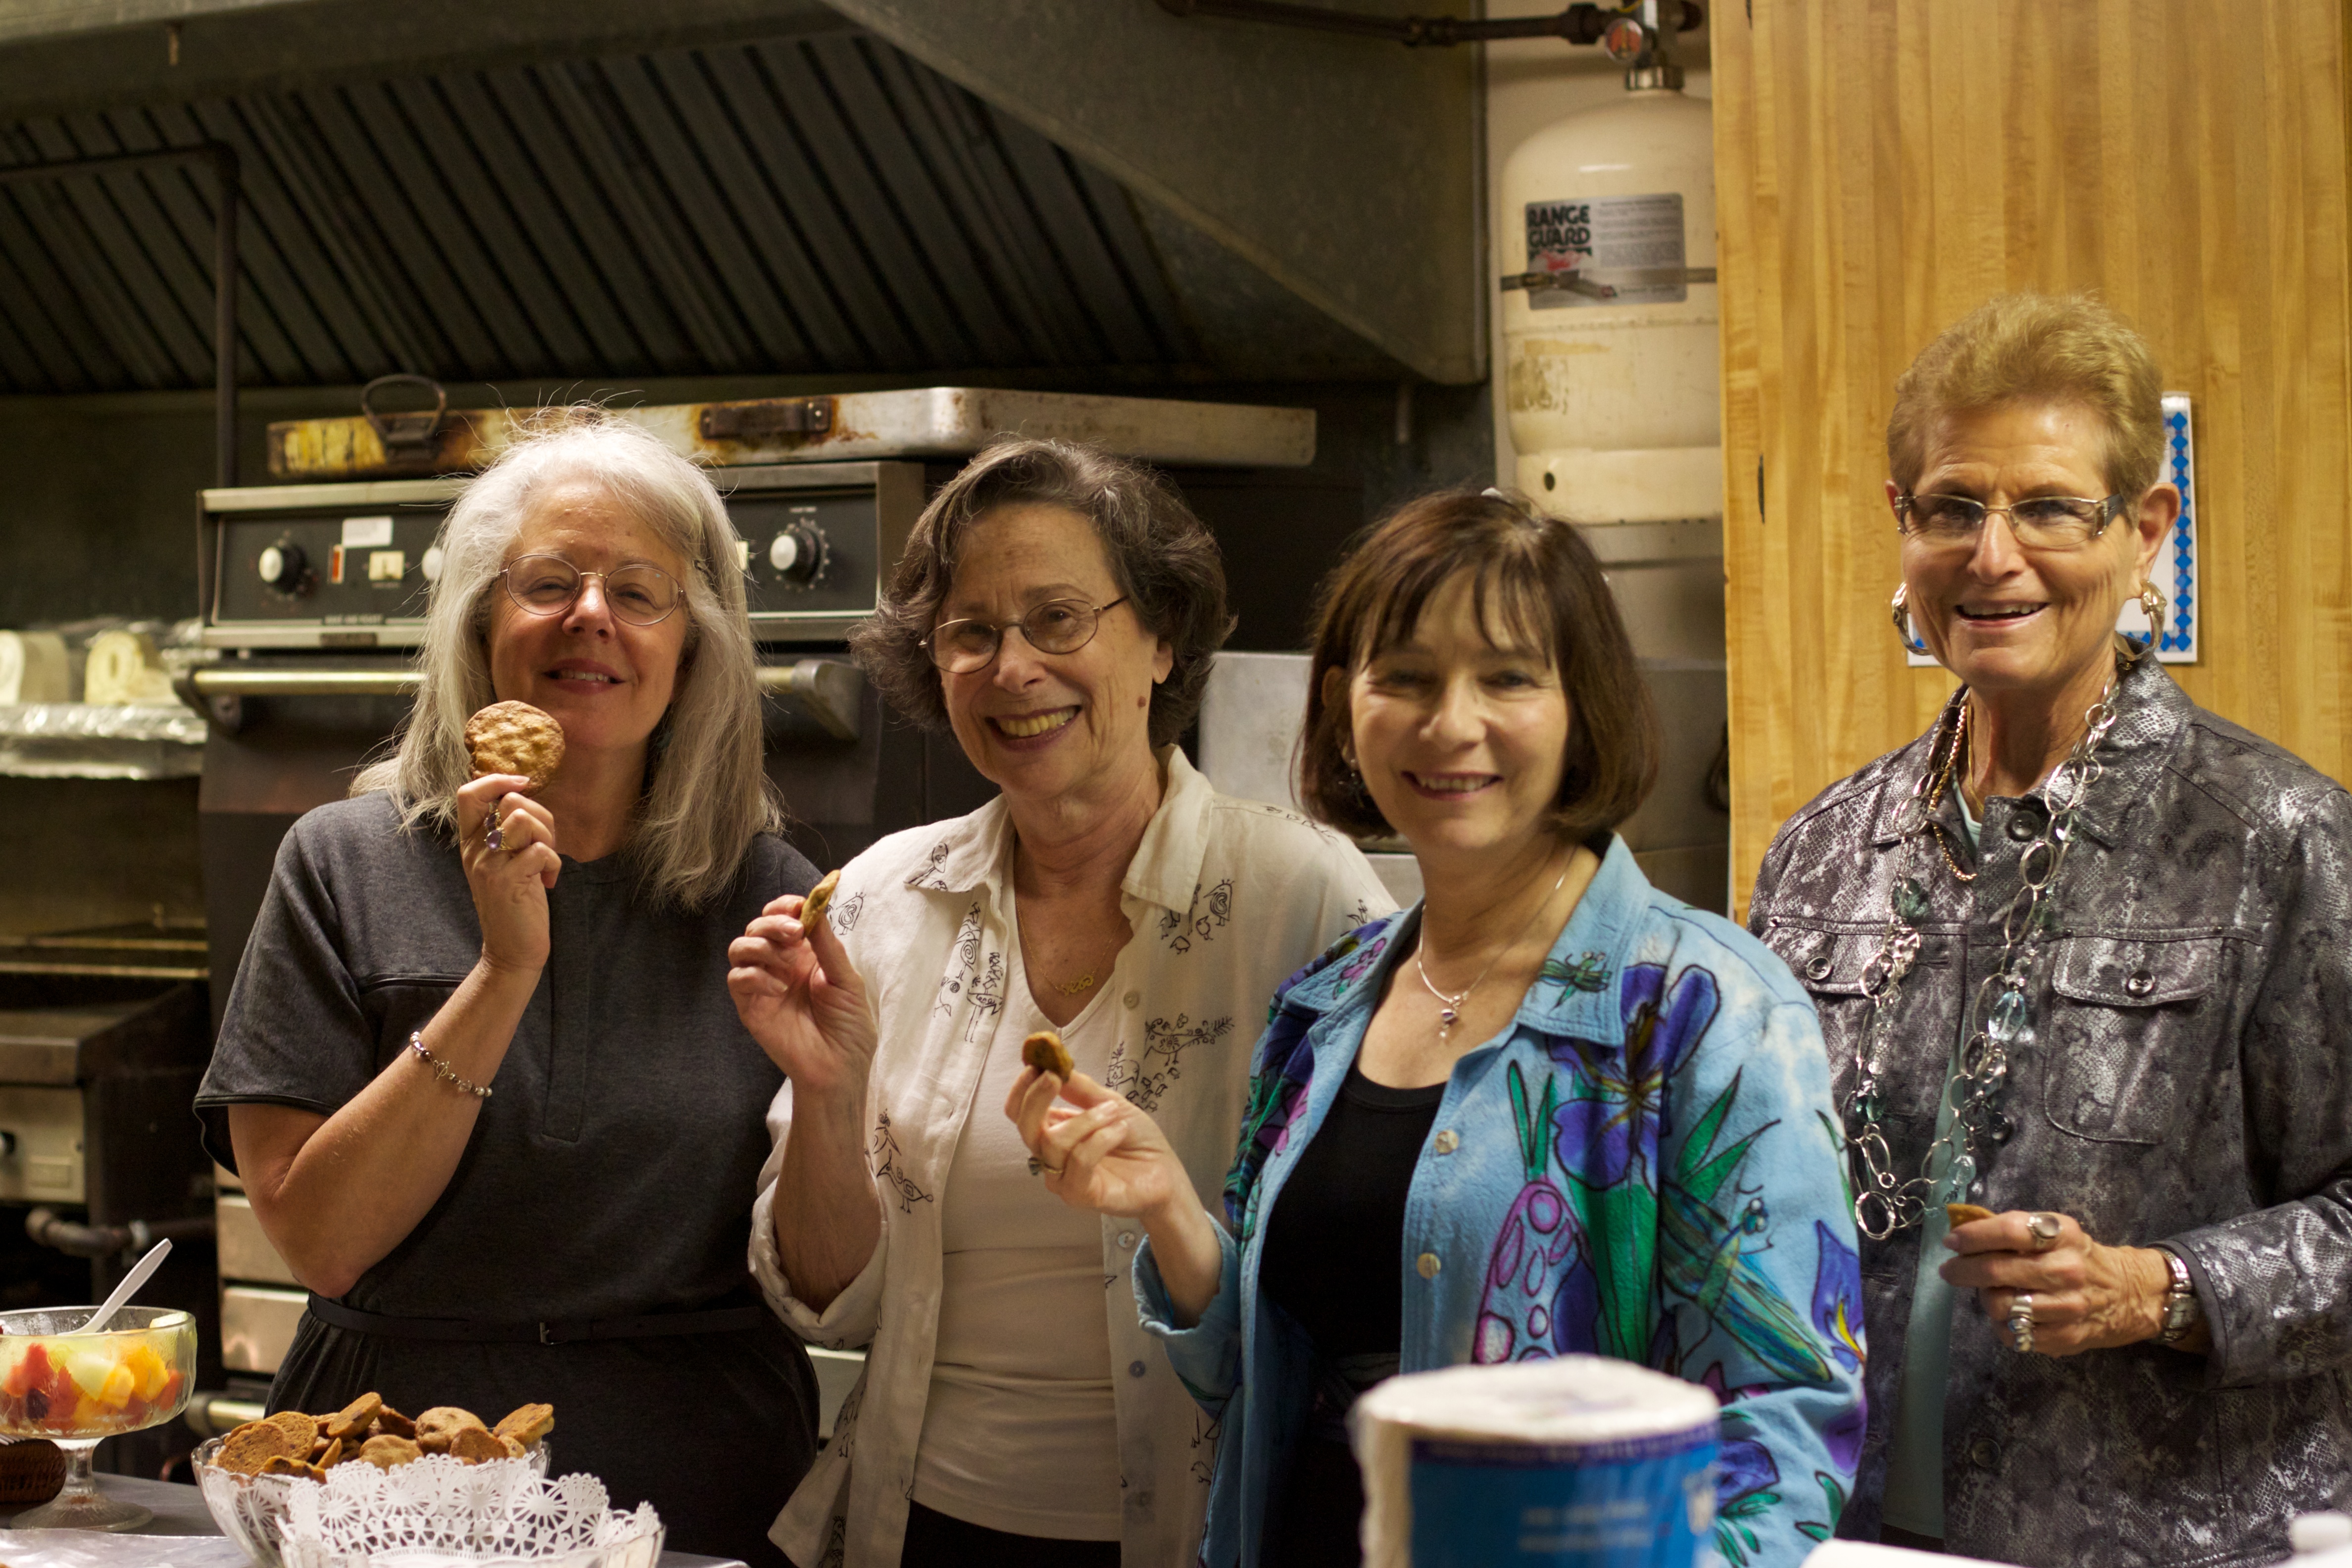
people, meal, lunch, cookielove, odyssey, sense